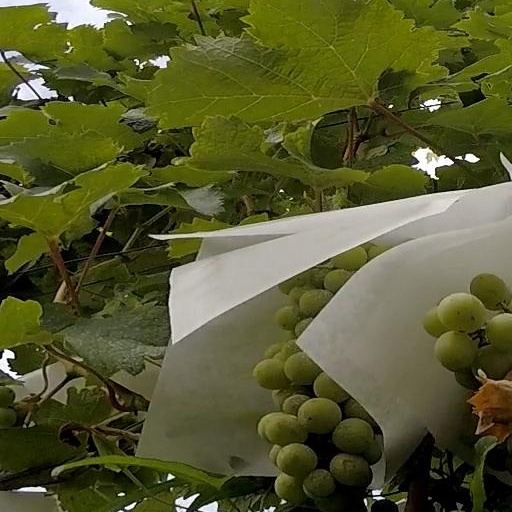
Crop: grape